Gladesmore Community School

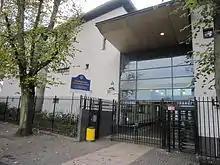
Entrance to Gladesmore School on Crowland Road

The Crowland School buildings then became part of the new Markfield County Secondary, which was founded in 1956.